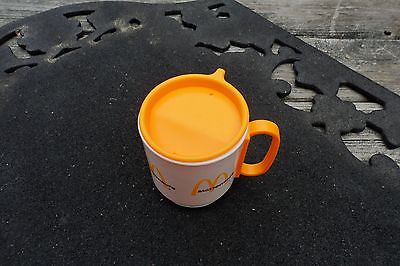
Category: mug